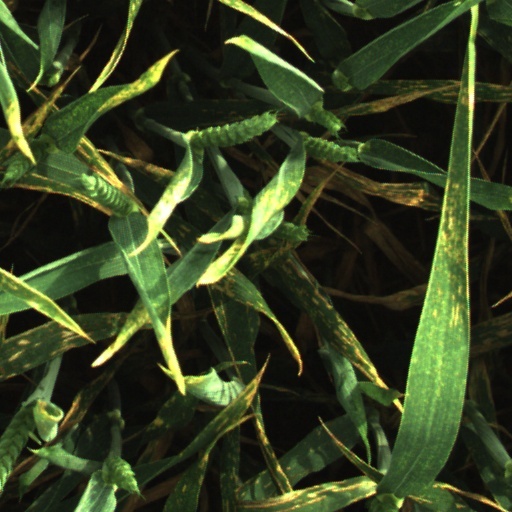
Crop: wheat